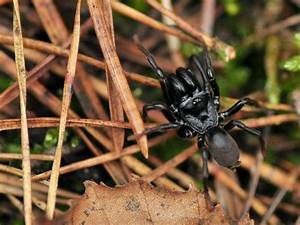
Label: ragno